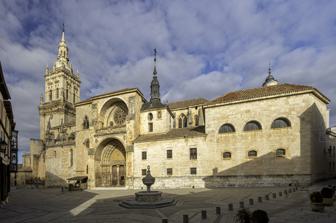
Building: Burgo de Osma Cathedral
Country: Spain
Year built: 1784
Church in El Burgo de Osma, Spain El Burgo de Osma Cathedral Cathedral of the Assumption of Mary Catedral de la Asunción de María South façade and tower 41°35′08″N 3°04′16″W / 41.585629°N 3.071°W / 41.585629; -3.071 Location El Burgo de Osma Address 2, Plaza San Pedro Country Spain Denomination Catholic Website burgodeosmacatedral .com History Status Cathedral Dedication Assumption of Mary Dedicated 1272 Architecture Style Gothic , , Baroque , Neoclassic Years built 1232 - 1784 Specifications Tower height 72 m (236 ft 3 in) Administration Metropolis Burgos Diocese Osma-Soria Clergy Bishop(s) Abilio Martínez Varea Spanish Cultural Heritage Type Non-movable Criteria Monument Designated 3 June 1902 Reference no. RI-51-0000918 The Cathedral of the Assumption of Mary is a Roman Catholic cathedral located in El Burgo de Osma , Spain. It was built in the Gothic architectural style, and was constructed on an area previously occupied by a Romanesque church. It is one of the best preserved medieval buildings in the country, and considered one of the best examples of thirteenth-century gothic architecture in Spain. The building of the church started in 1232, and was completed in 1784. The cloister is from 1512. The tower is from 1739. Museum The cathedral museum is home to several items of religious art. Among them is a Commentary on the Apocalypse from 1086. Shroud of San Pedro de Osma Chapel of San Pedro de Osma. The Shroud of San Pedro de Osma is a magnificent piece of 12th-century silk , measuring about 50 by 43 centimetres. Found in the Cathedral of Burgo de Osma within the tomb of San Pedro de Osma, it was used in the burial process to wrap the bones of San Pedro de Osma, a bishop who died in 1109. The textile is adorned with gold wrapped thread and decorated with inscriptions, roundels, mirrored images of lions with harpies on their backs, and griffins flanking kneeling men. The silk shroud contains a type of mirrored inscription formation called muthanna , which means doubled in Arabic . The inscription, located within the smaller roundels, states: “This is among the things made at Baghdad, may God protect it!” While the inscription states that the silk textile was made in Baghdad , and similarly-decorated textiles were surely made there, specific elements of the piece suggest it was made in southern Spain . The spelling of certain words in the inscription is suggestive of the western Islamic lands, and the distinctive lampas weave and the method of interlacing the golden thread are likewise more indicative of textile production in the west. The shroud was also formed in a 2-2-4 formation of warps, a characteristic which denotes a Spanish origin. Accordingly, the specific elements of the shroud are more consistent with silk pieces made in southern Spain. Some scholars have concluded that during the 11th and 12th centuries, imitating Islamic designs and declaring that they were of Islamic origin must have been a relatively common occurrence in Spain at the time. The shroud is now part of the collection of the Museum of Fine Arts, Boston , after being purchased in 1933. Gallery Bell tower and city walls West portico Cloister gallery Cloister Interior Chapel of Juan de Palafox y Mendoza Choir Vestry References